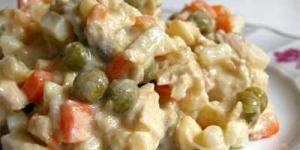
ensalada de gallina fria